Castle of Moinhos

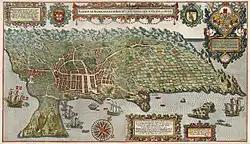
"A Cidade de Angra na Ilha de Jesus..." (Linschoten, 1595), a period map of Angra

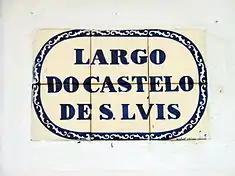
A commemorative azulejo tile on the hilltop, marking the existence of the old Fort of São Luís

The first fort to be built in the archipelago, the Castle of São Luís was erected between the 1460 and 1470, by the founder of Angra, Álvaro Martins Homem. It was a fortification of modest proportions, established on a hilltop (the current "Alto da Memória") with a dominant position over the valley, river and harbour. Its design was in keeping with the late-medieval military design and constructed on a high platform, within the earth and away from the sea. Its elevation and slope resulted in an artificial ravine, whose waters were captured by Álvaro Martins (1461) to move his milling wheels along its course; the fortification became popularly known as the "Castle of Moinhos" or "Castle of Mills". Writing in between 1644 and 1711, Father Manuel Luís Maldonado wrote of the many waterways of Angra, noted several of the mills that dotted the path of the main ravine: the mills of Janela, Cova, Picão, Rego, Madeira, Calçada, Calçadinha, Fábrica, Muro, Duas Portas, São João de Deus and the Moinho Novo. Similarly, Gaspar Frutuoso mentioned these mills and waterways, noting that: "in the hillock that circles Angra, in one of the higher hilltops to the north, is a castle fort with munitions and artillery, newly renovated and provisioned, which had earlier been weak, erected solely for the shelter and defense of its residents."